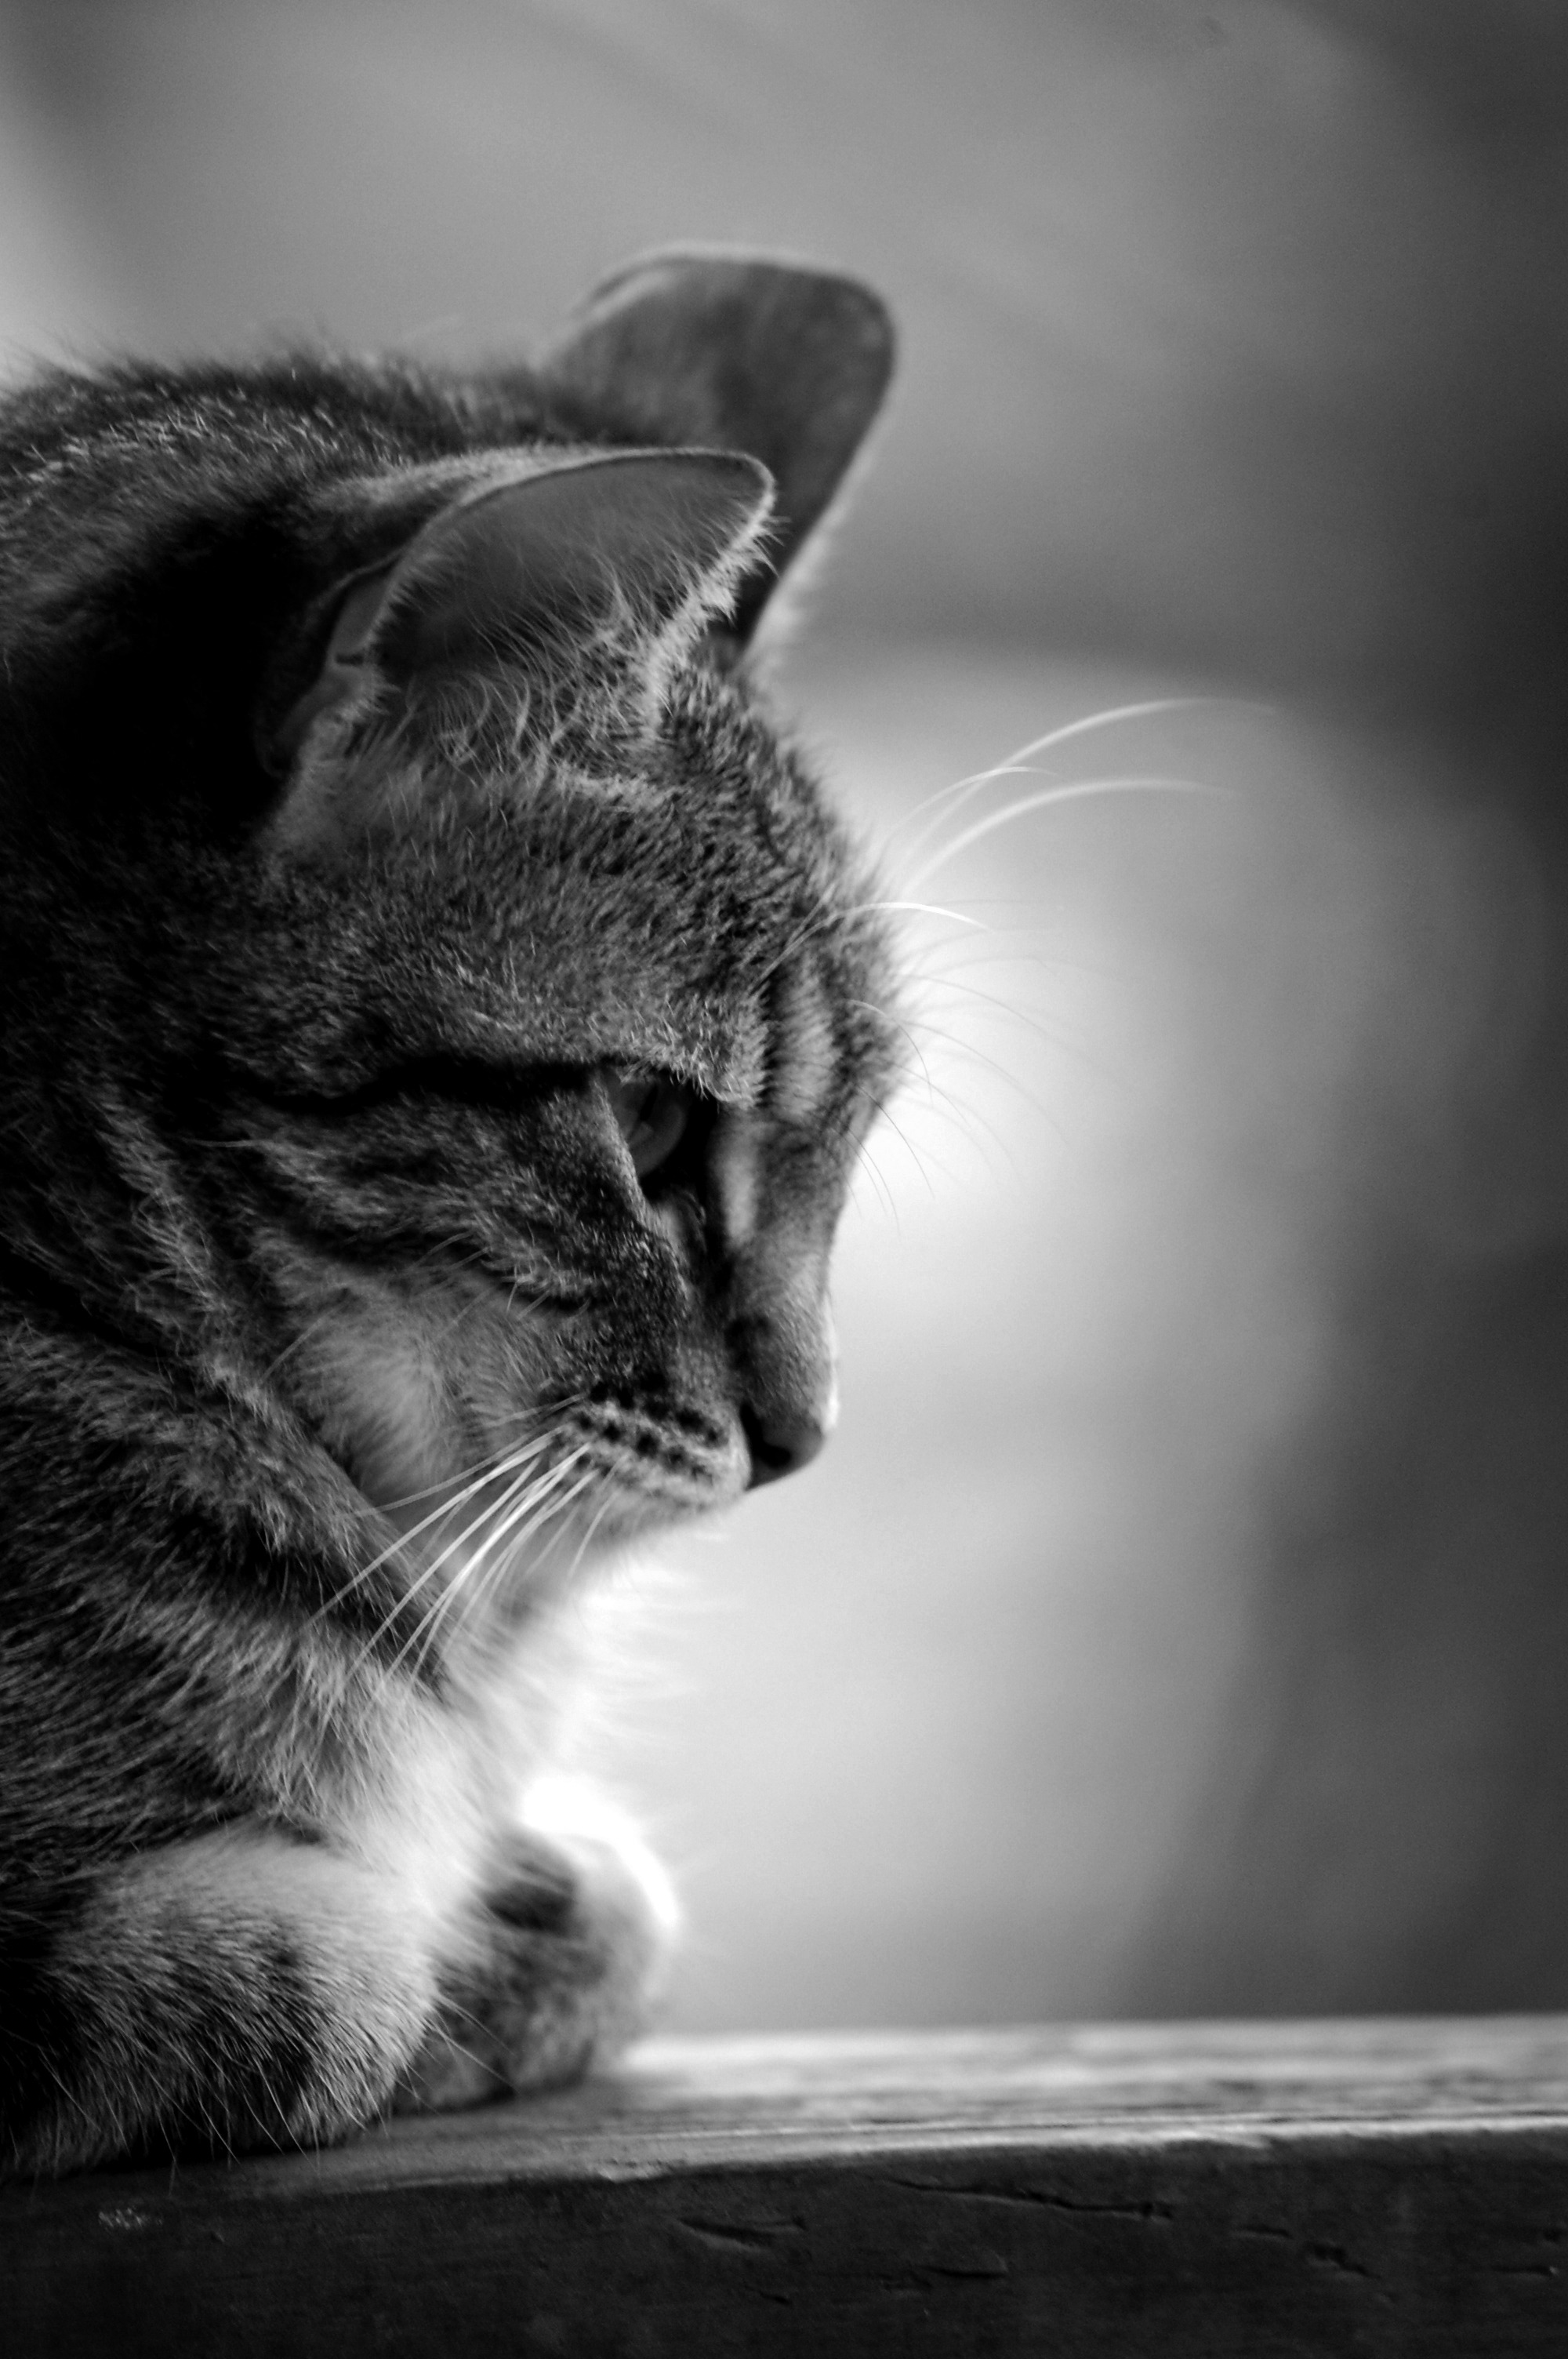
black and white, white, photography, animal, pet, fluffy, kitten, cat, feline, tabby, mammal, darkness, black, monochrome, nose, whiskers, kitty, furry, vertebrate, creature, domestic, pussycat, breed, meow, purr, monochrome photography, small to medium sized cats, cat like mammal